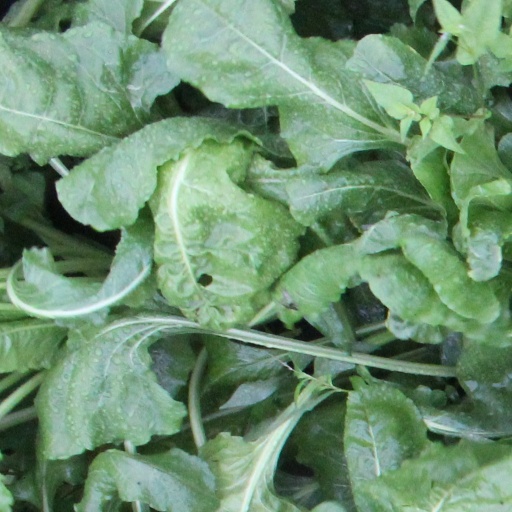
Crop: sugar beet